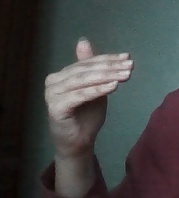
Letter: khaa